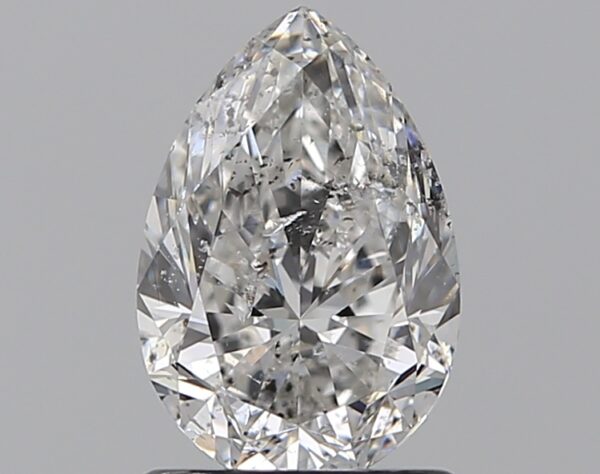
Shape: pear
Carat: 1.2
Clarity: SI2
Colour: F
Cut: VG
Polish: VG
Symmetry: VG
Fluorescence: VSL
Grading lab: IGI
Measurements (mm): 8.55 x 5.76 x 3.79